Durankulak (archaeological site)

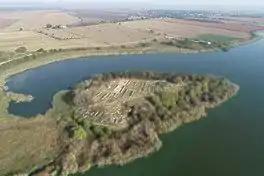
Durankulak

Durankulak is a prehistoric archaeological site on the Big Island ("Golemiya ostrov") in Durankulak lake, Bulgaria. Prehistoric settlement commenced on the small island approximately 7000 BP and lasted for thousands of years.